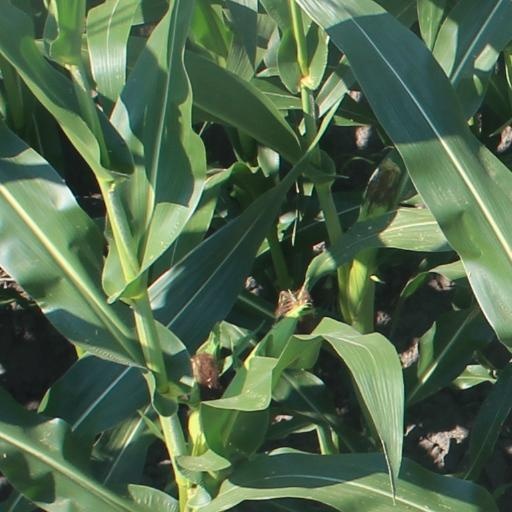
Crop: maize; corn